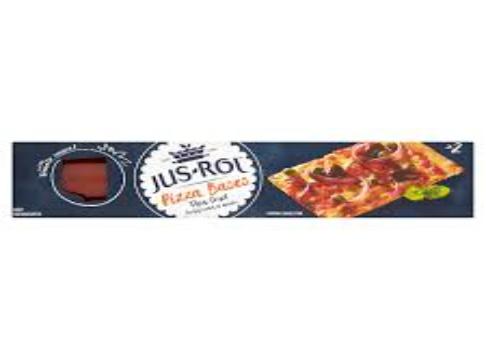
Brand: Jus-Rol
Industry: Food